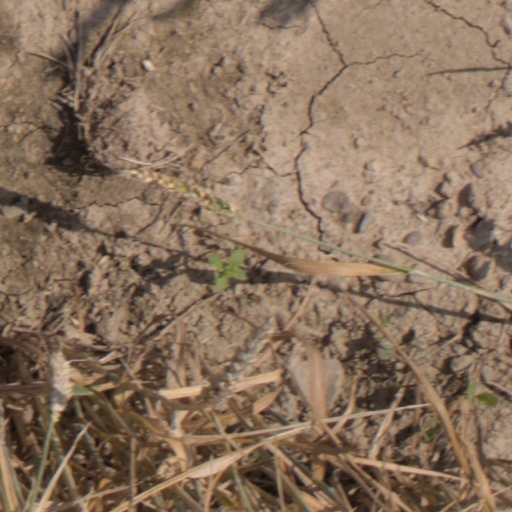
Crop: wheat